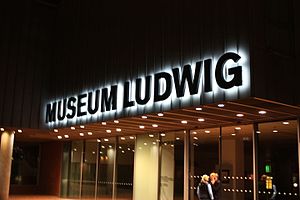
Museum Ludwig
Indgang til Museum Ludwig
Museum Ludwig er Kölns museum for moderne kunst. Museet har et udstillingsareal på 8000 m² og befinder sig i samme bygning som byens symfoniorkester. Udover at have fokus på moderne kunst har museet en stor samling af værker fra tysk ekspressionisme, russisk avantgarde, popkunst, abstrakt kunst og surrealisme. Museet har endvidere Tysklands største Picassosamling.